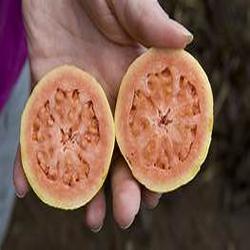
Label: Guava